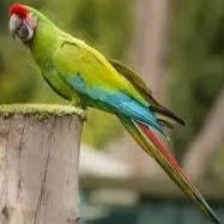
Species: MILITARY MACAW
Scientific name: ARA MILITARIS
ImageNet parent category: macaw